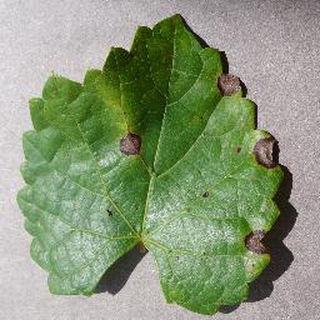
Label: grape_black_rot